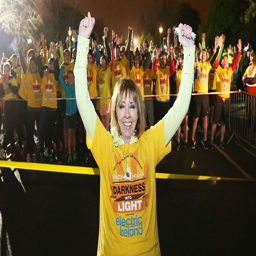
founder of darkness into person at an event .